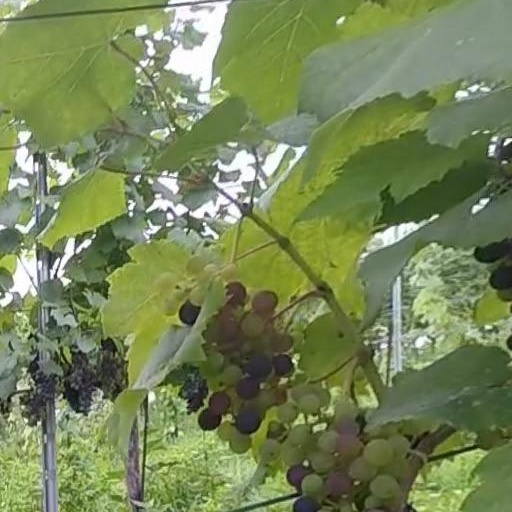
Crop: grape